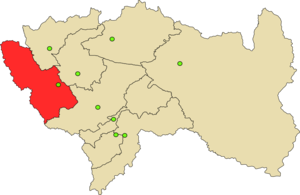
La province de Yauli est l'une des neuf provinces de la région de Junín, au sud du Pérou. Son chef-lieu est la ville de La Oroya. Elle dépend de l'archidiocèse de Huancayo.